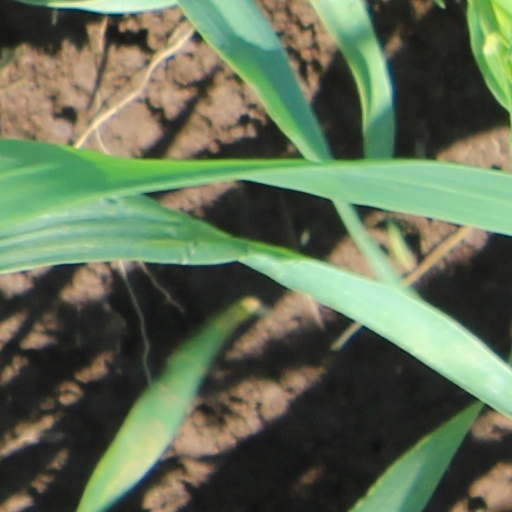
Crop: wheat